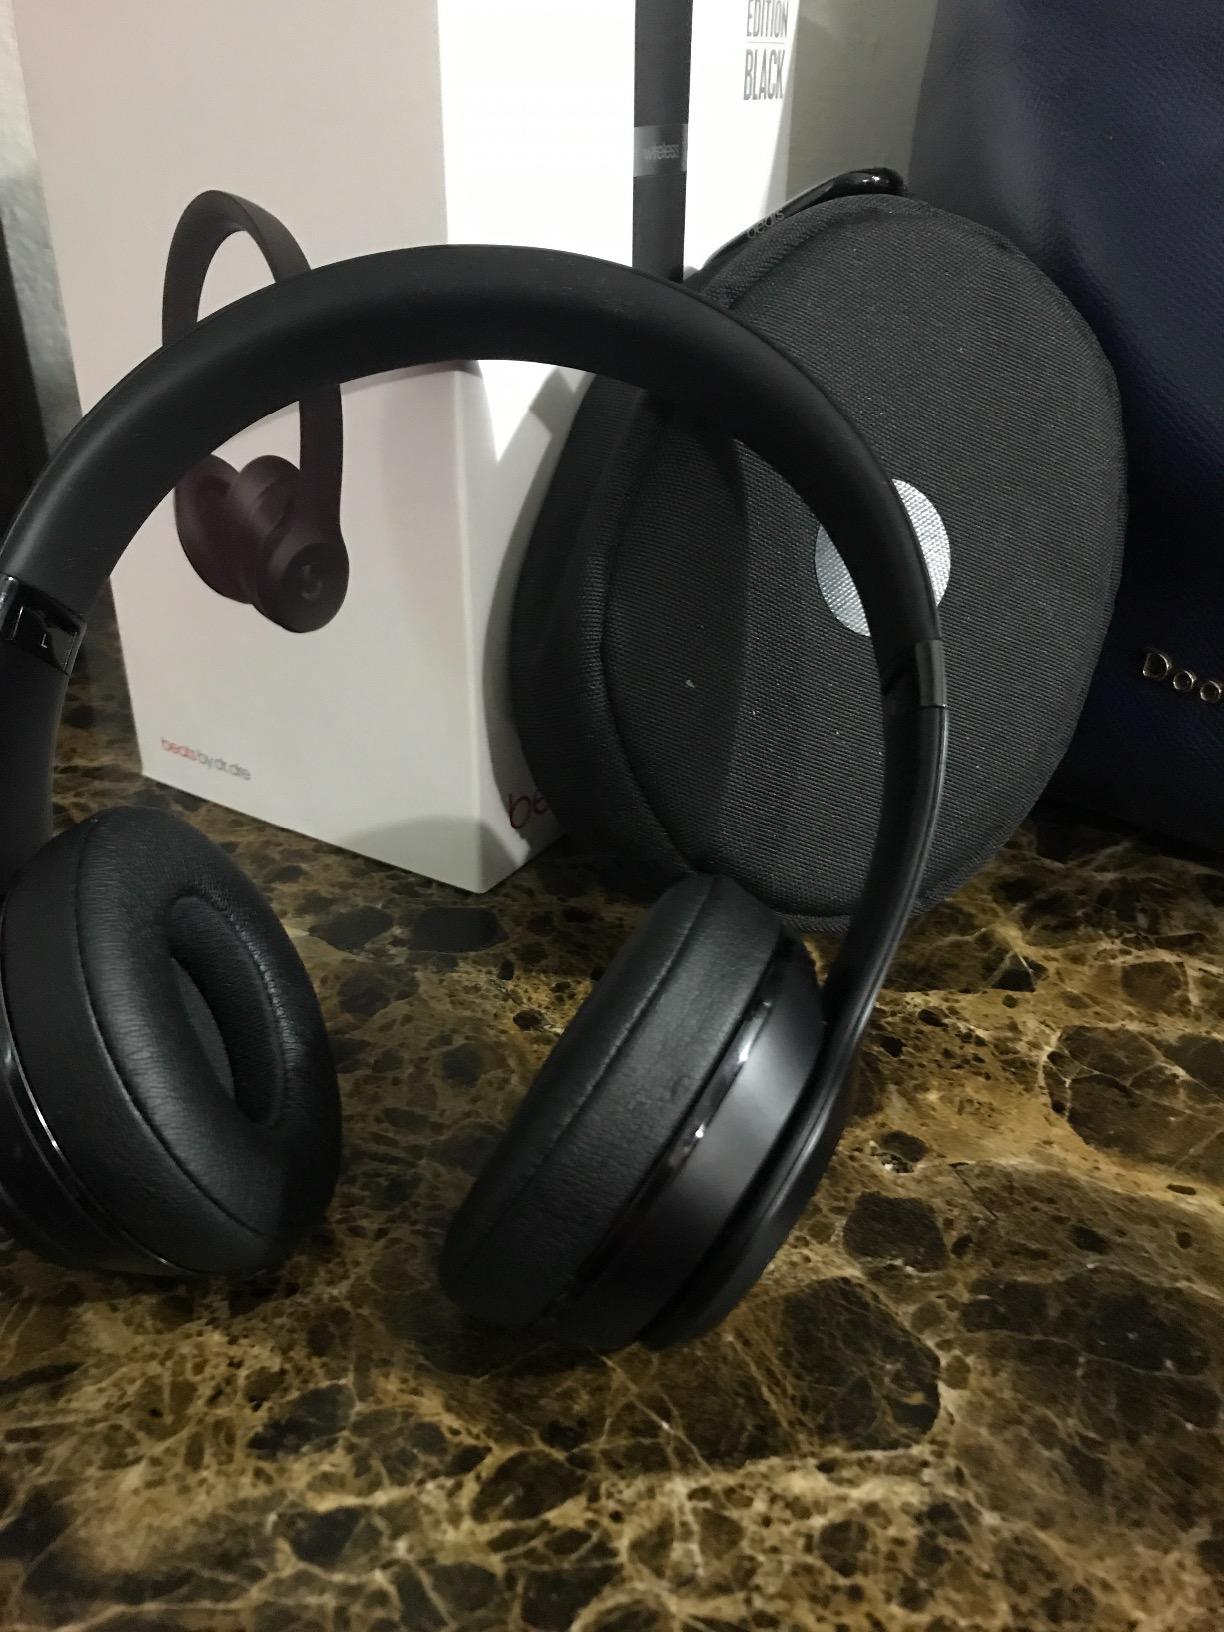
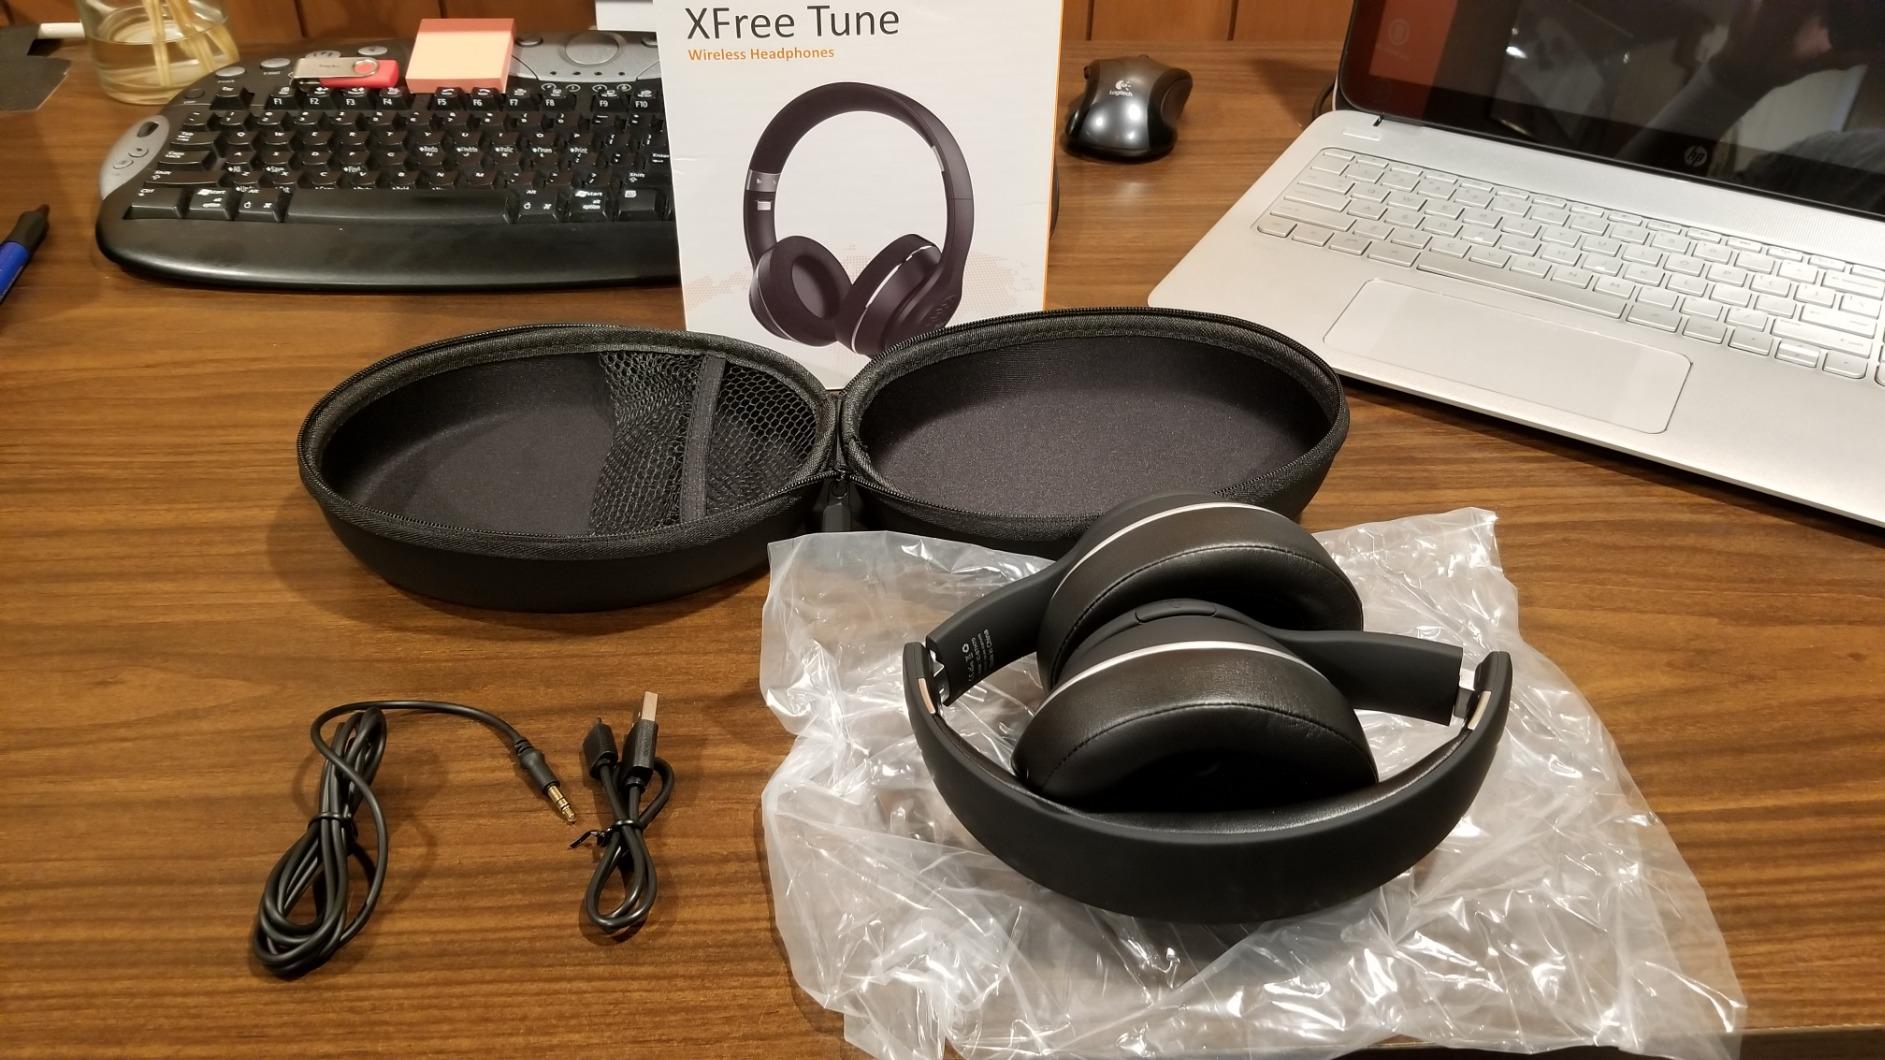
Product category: headphones
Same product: no